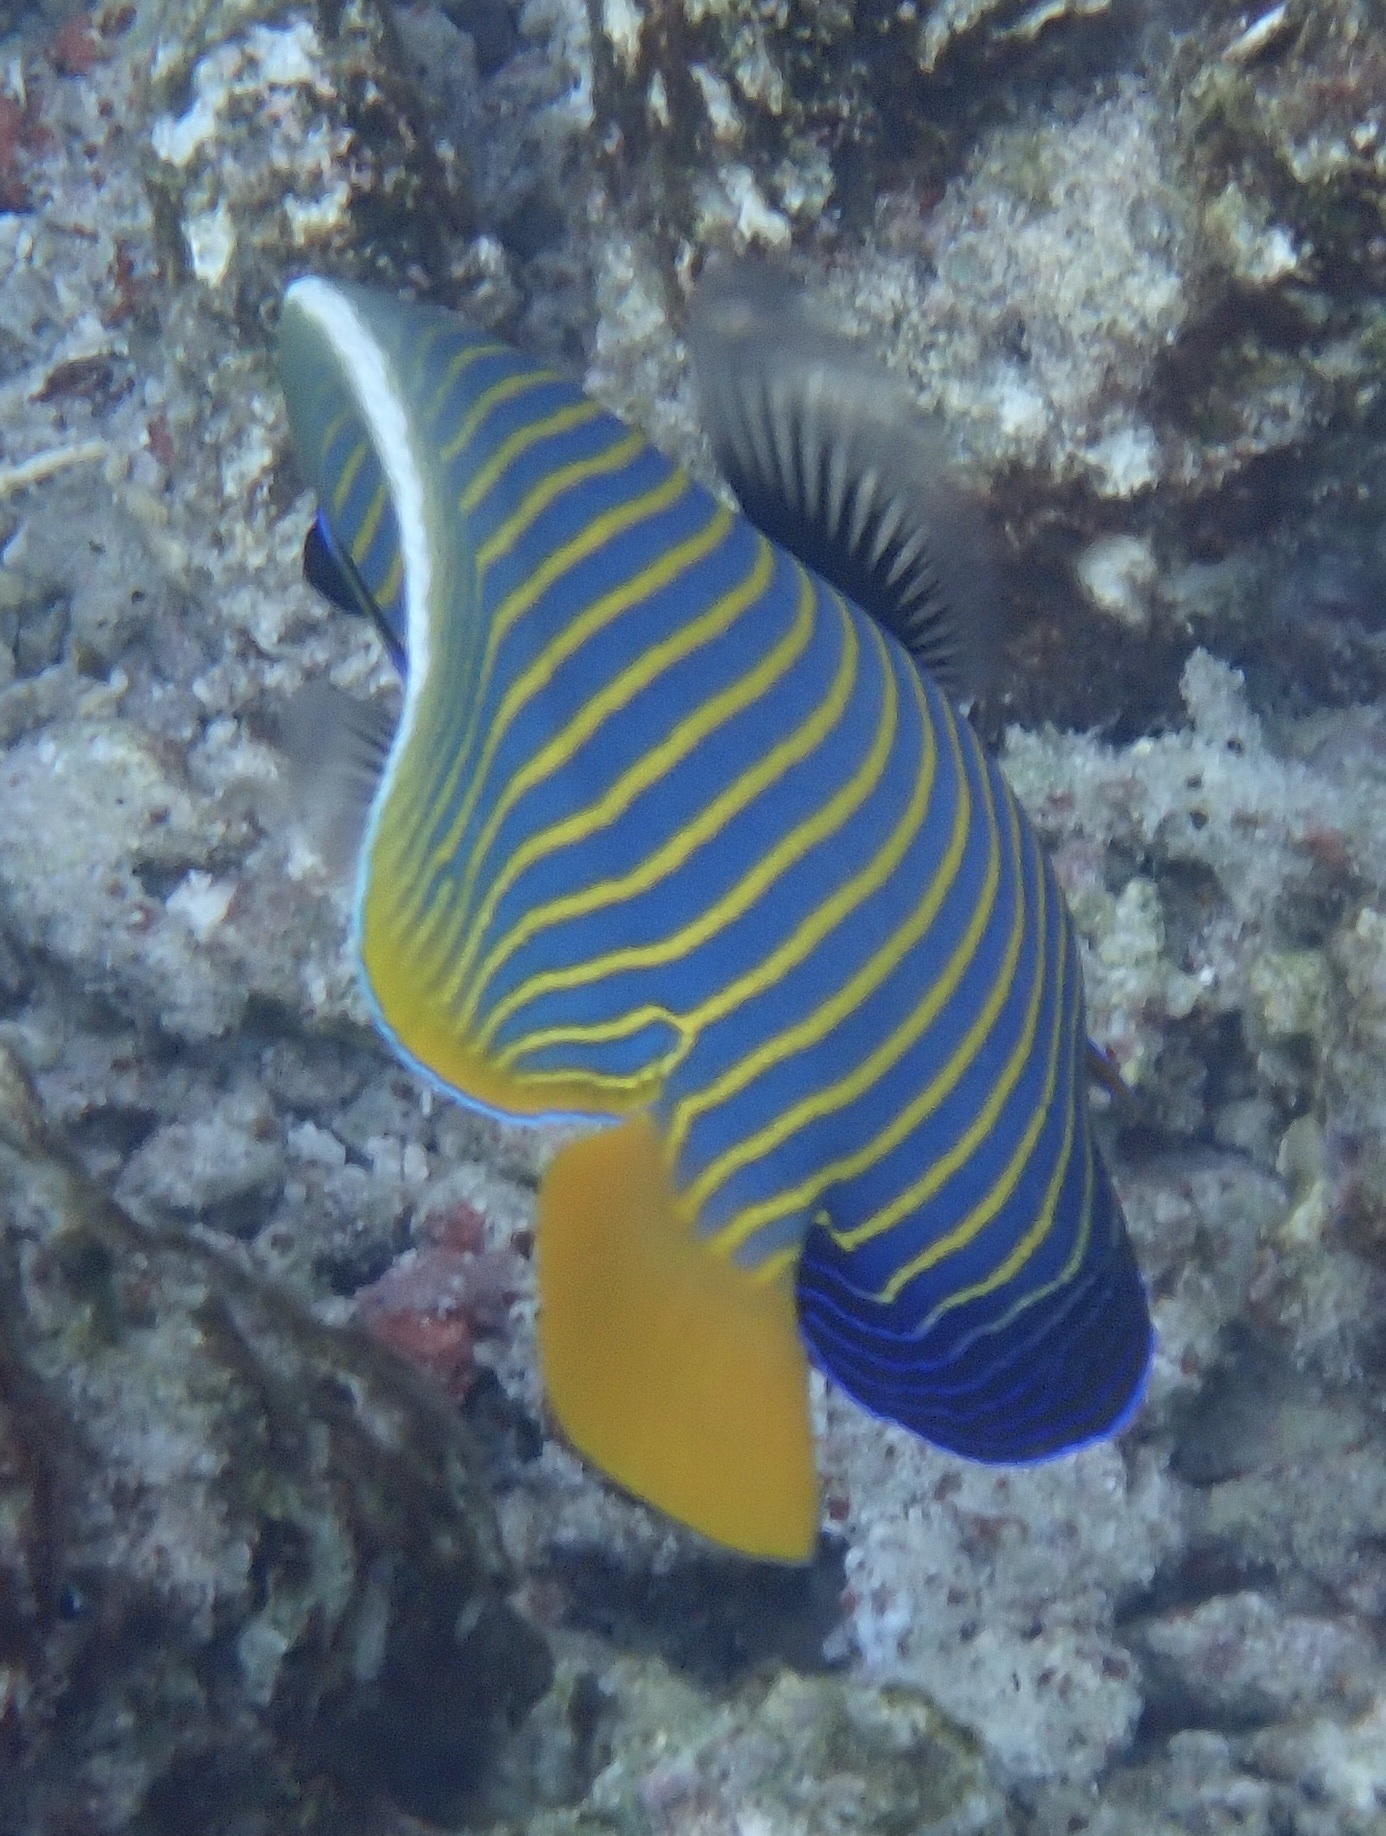
Pomacanthus imperator (Emperor Angelfish)